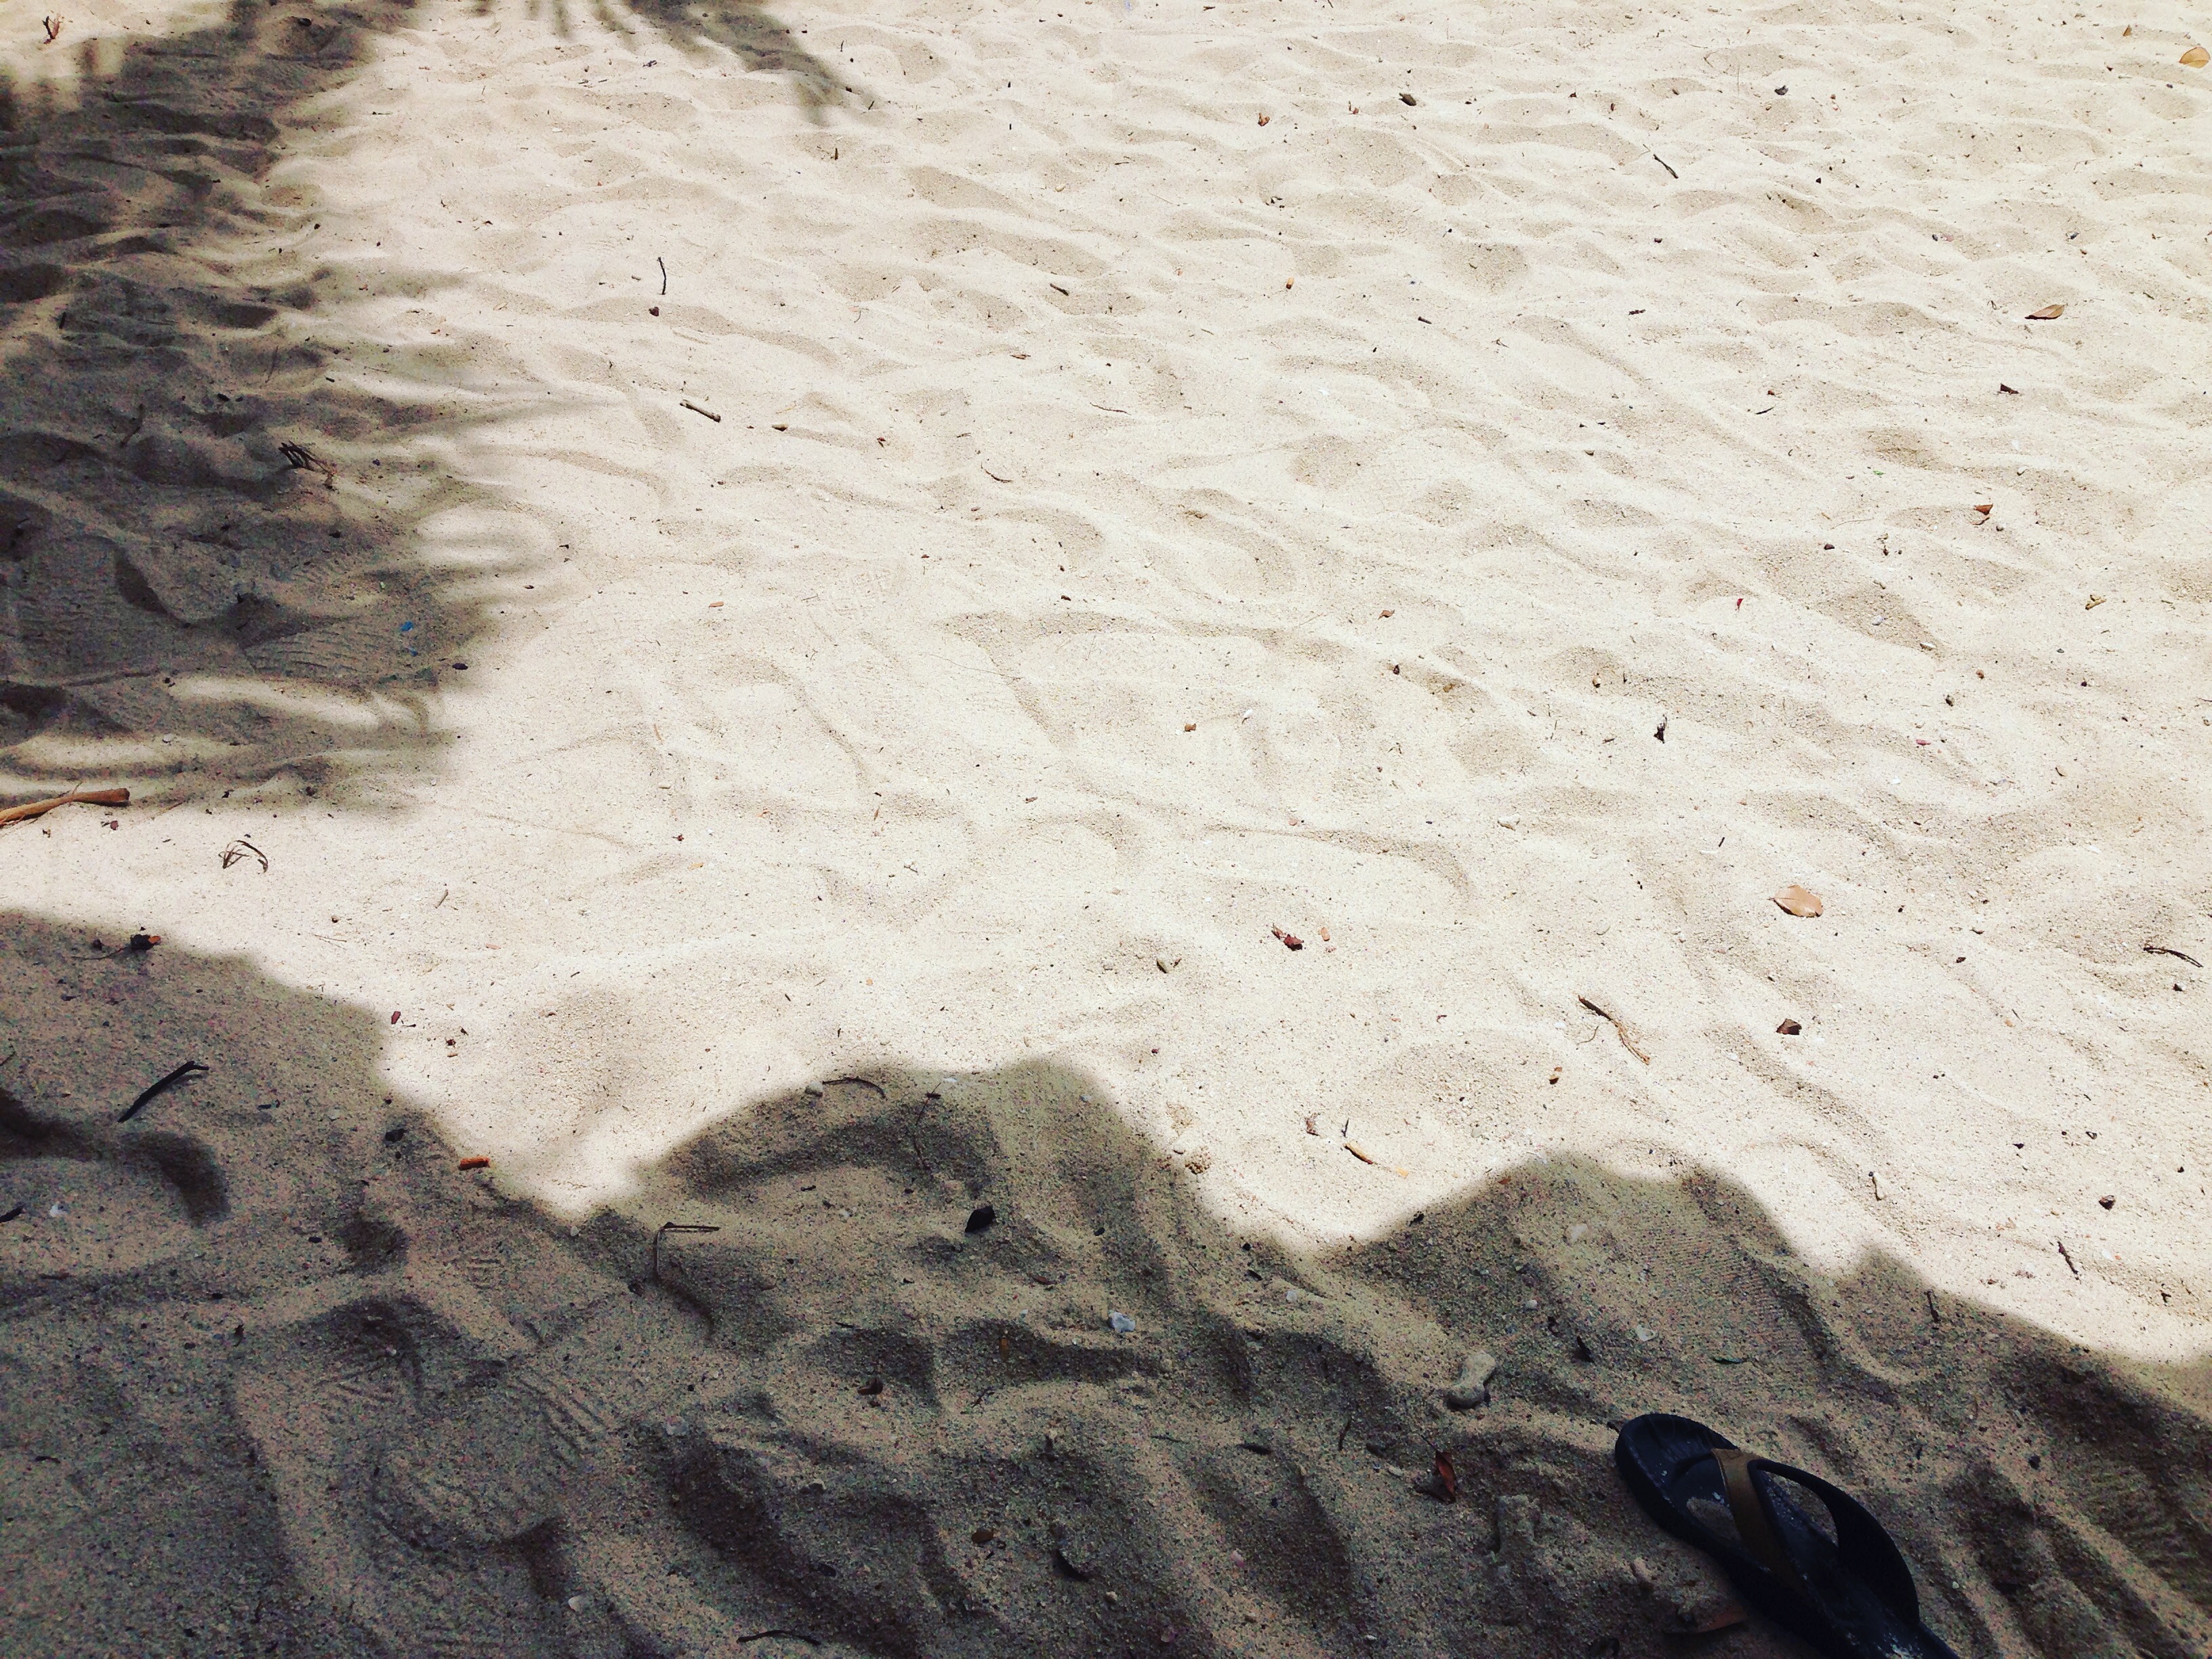
sea, brine, pond, wave, rhythm, ocean, river, reservoir, well, fish, jewels, crystals, treasury, diamonds, gem, water body, expanse of water, river basin, basin, waters, water, aqua, liquid, fluid, puddle, lakes, liquid as in rivers, seas and oceans, island, isle, perch, sand, geology, footprint, shore, soil, mudflat, material, beach, shadow